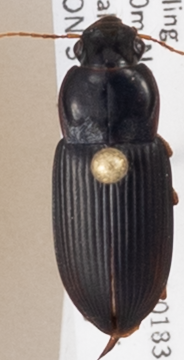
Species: Harpalus pensylvanicus
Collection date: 2018-09-20
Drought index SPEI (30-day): -0.9
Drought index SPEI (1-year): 0.86
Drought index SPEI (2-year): -0.128